Kopervik Church

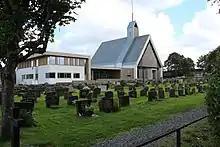
View of the church

Kopervik Church is a parish church of the Church of Norway in Karmøy Municipality in Rogaland county, Norway. It is located in the town of Kopervik on the eastern shore of the island of Karmøy. It is the church for the Kopervik parish which is part of the Karmøy prosti (deanery) in the Diocese of Stavanger. The glass and concrete church was built in a rectangular design in 2017 using designs by the architectural firm: Arkitektgruppen Lille Frøen AS. The church seats about 500 people.